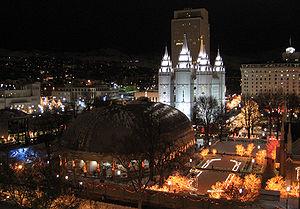
Temple Square est un site de 40 000 m² situé à Salt Lake City, Utah, aux États-Unis, appartenant à l'Église de Jésus-Christ des saints des derniers jours. À Temple Square se trouvent le Temple de Salt Lake City, le Tabernacle, le Salt Lake Assembly Hall, le Monument des Mouettes, deux centres de visiteurs.